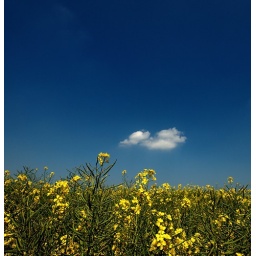
A field and sky near Leckhampstead, Buckinghamshire.